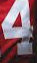
Number: 4